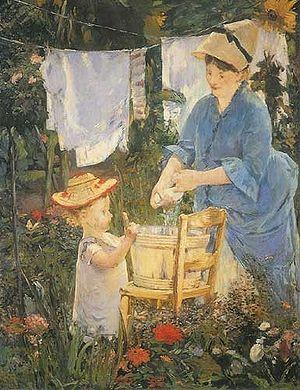
Une lessiveuse est un grand récipient légèrement conique, en acier galvanisé, qui sert à faire bouillir le linge.